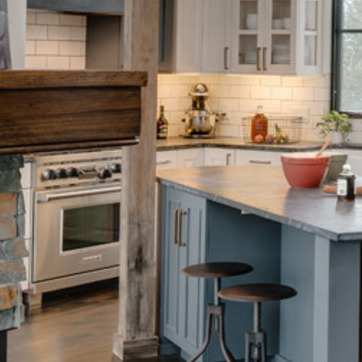
Material: polishedstone